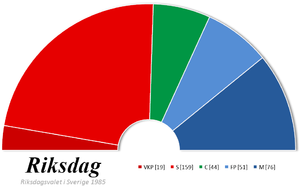
Les élections législatives suédoises de 1985 se sont déroulées le 15 septembre 1985. Le Parti social-démocrate d'Olof Palme reste la première force au Riksdag, mais le scrutin est principalement marqué par la très bonne performance des Parti du peuple - Les Libéraux de Bengt Westerberg, qui gagnent 30 sièges par rapport à 1982.